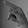
ASL letter: P